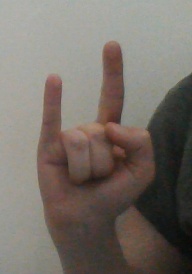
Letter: la